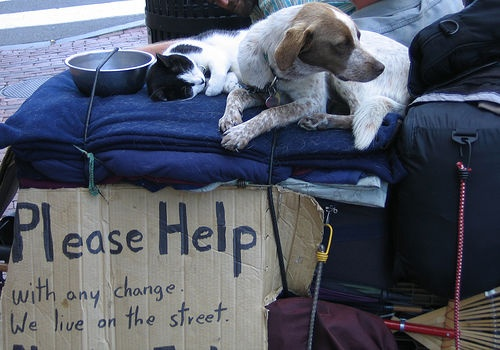
A dog and a cat are lying next to the sign that says "Please Help".
A dog and a cat are sitting next to a homeless sign.
A dog sitting atop an old couch on the street.
a dog and cat sitting on a  blanket next to a sign
A dog and cat sit on a huge stack of baggage and sign.